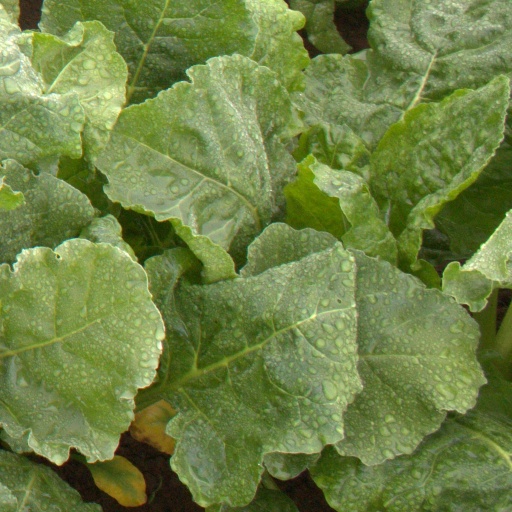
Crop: sugar beet